American Yacht Club (Massachusetts)

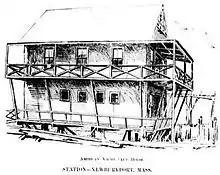
The American Yacht Club House in 1894

The American Yacht Club in Newburyport, Massachusetts is one of America's oldest continually operating private yacht clubs having been established in 1885.